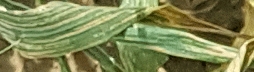
Label: Wheat___Yellow_Rust